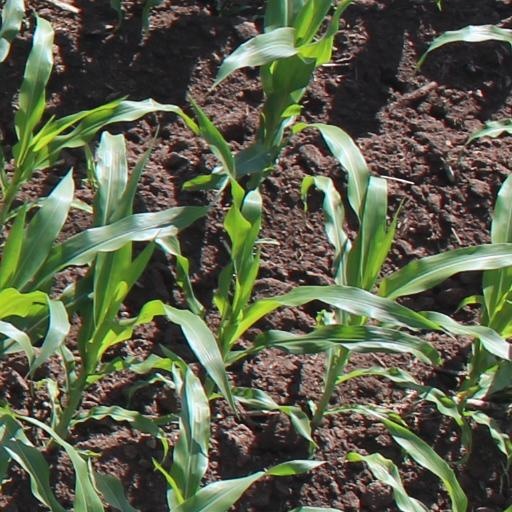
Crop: maize; corn